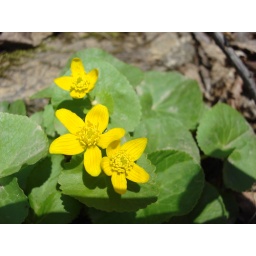
yellow flower in Jombong mountain